Housefly

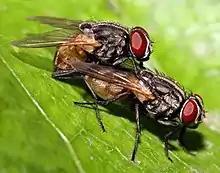
Houseflies mating

Though the order of flies (Diptera) is much older, true houseflies are believed to have evolved in the beginning of the Cenozoic Era. The housefly's superfamily, Muscoidea, is most closely related to the Oestroidea (blow flies, flesh flies and allies), and more distantly to the Hippoboscoidea (louse flies, bat flies and allies). They are thought to have originated in the southern Palearctic region, particularly the Middle East. Because of their close, commensal relationship with humans, they probably owe their worldwide dispersal to co-migration with humans.